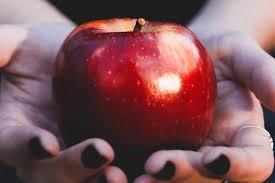
Label: apples